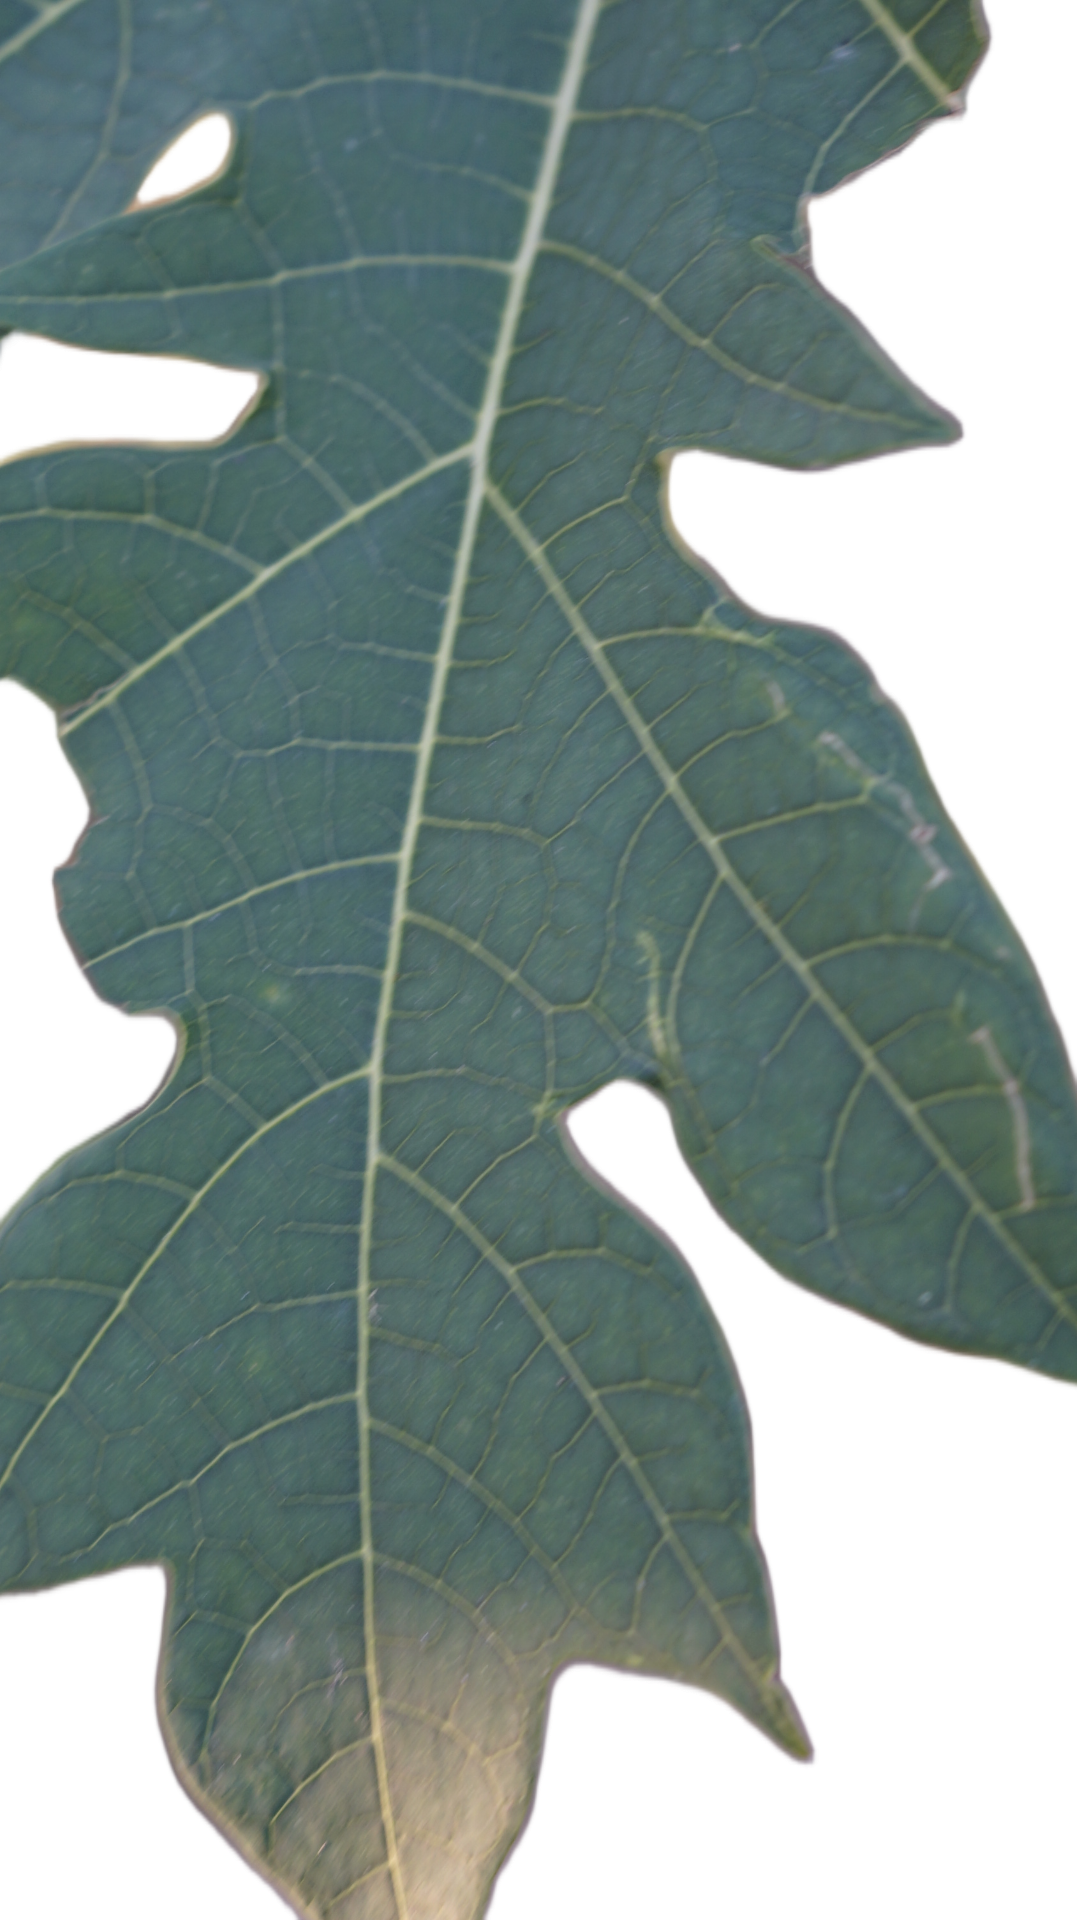
Crop: Papaya
Label: Bacterial_Blight